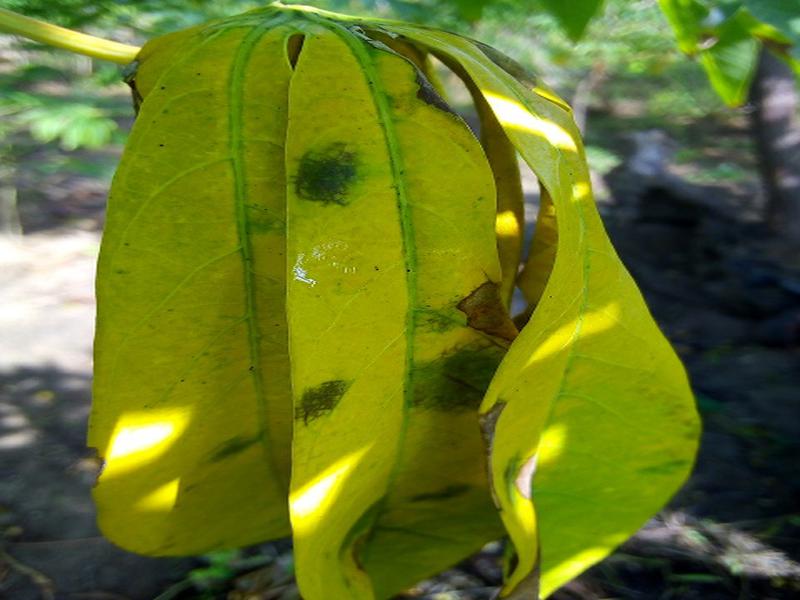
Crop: cassava
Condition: brown_streak_disease